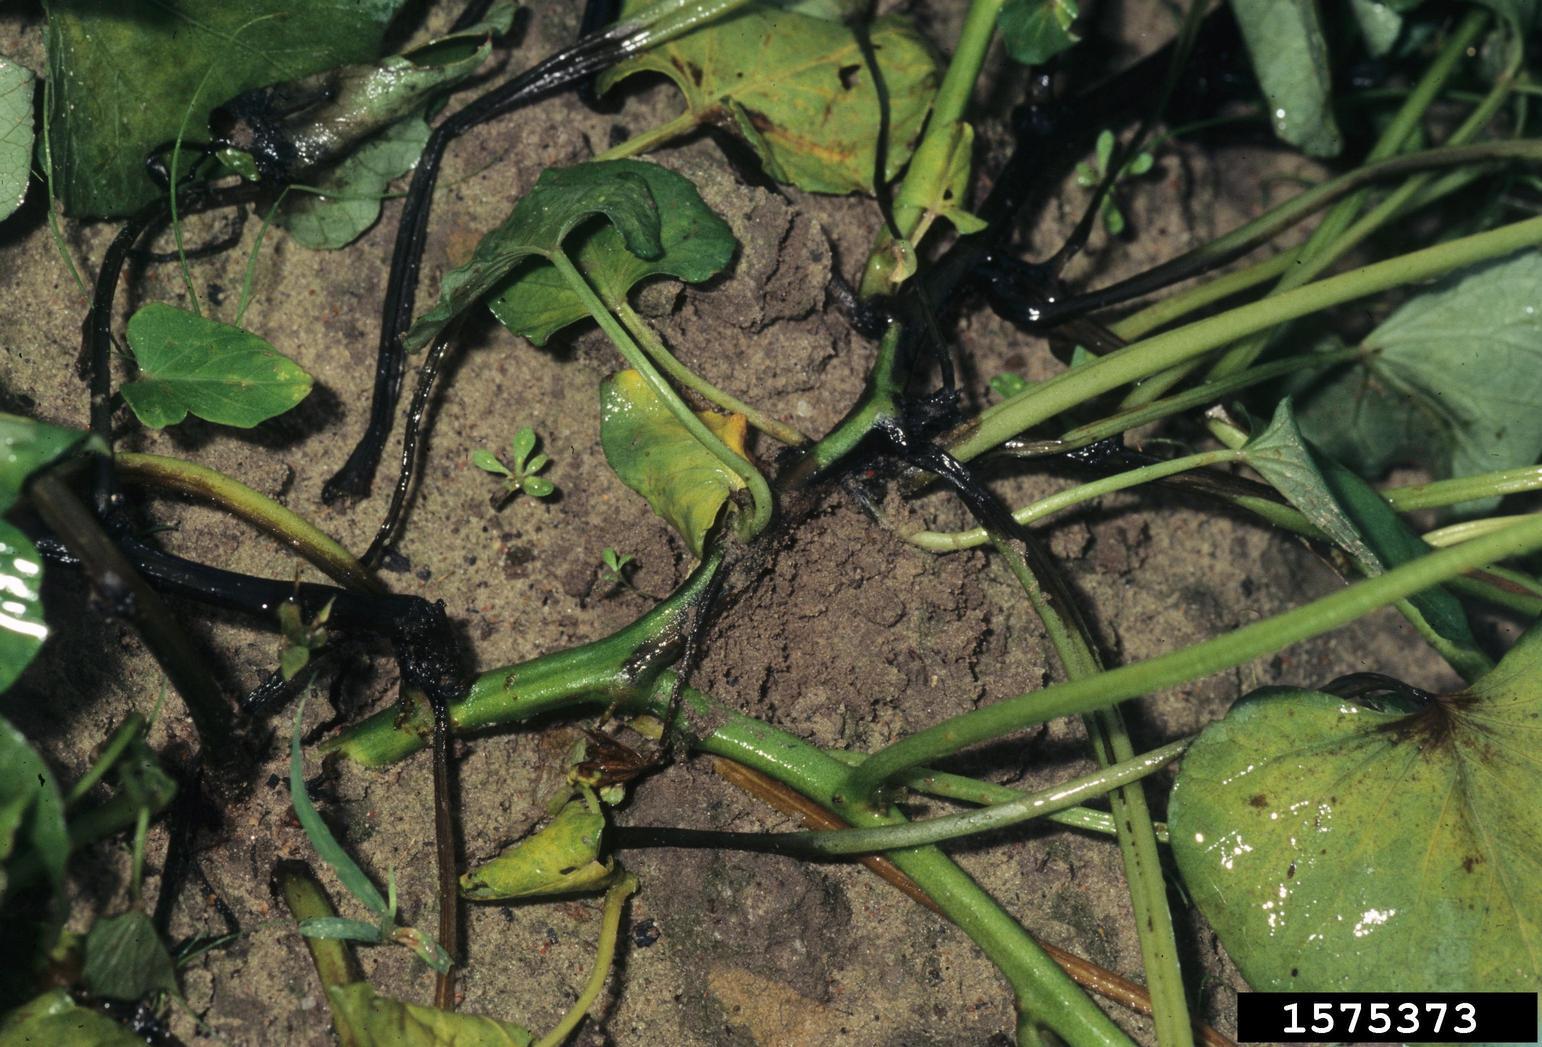
Plant: Zucchini
Disease: zucchini bacterial wilt